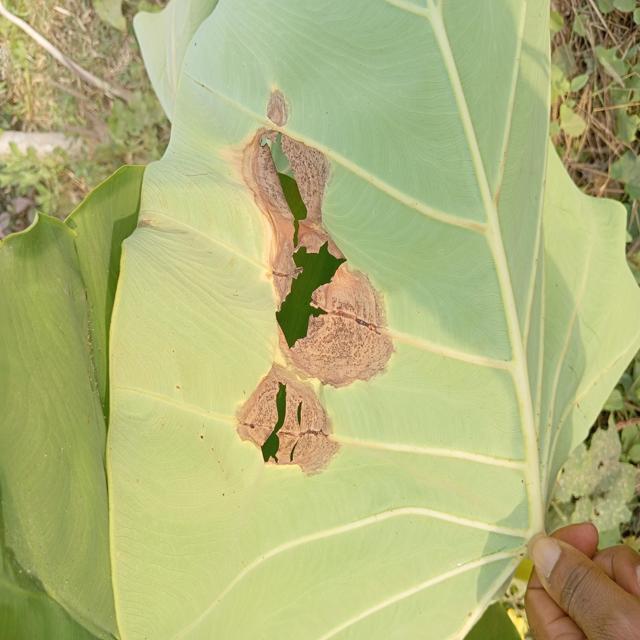
Label: Mid_Blight